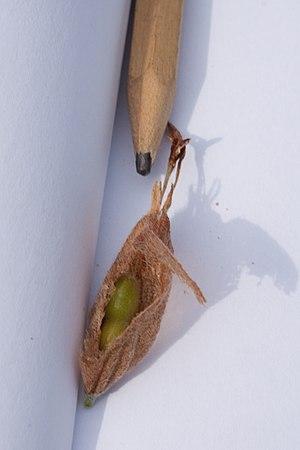
Tripodion tetraphyllum - Gousse - Jardin des Plantes - Paris - France
Tripodion tetraphyllum est une espèce de plantes de la famille des Fabaceae, du genre monotypique Tripodion, originaire du bassin méditerranéen.